George B. Sennett

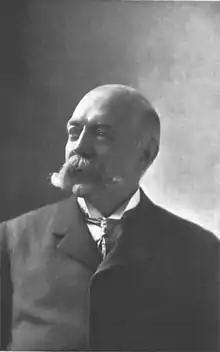
George Burritt Sennett

George Burritt Sennett (July 28, 1840 in Sinclairville, New York – March 18, 1900 in Youngstown, Ohio) was an American ichthyologist and ornithologist. He came from an affluent background and, due to failing eyesight, toured Europe rather than study at Yale University. For a time he concentrated on business, but after 1873 or 1874 he became increasingly interested in ornithology. He would later correspond with Elliott Coues and develop a working relationship to him. In 1876 he had his first expedition and later wrote papers on the birds of the Lower Rio Grande. Other than expeditions he spent much of his life in Pennsylvania and Ohio.